List of speakers of the Alaska House of Representatives

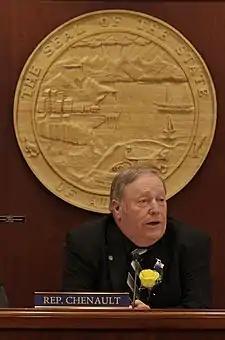
Mike Chenault is the longest-serving speaker, holding the office for four terms from 2009 to 2017. He is shown seated at the speaker's chair at the start of the 29th Legislature in January 2015. A large wood carving depicting the state seal hangs on the wall behind him.

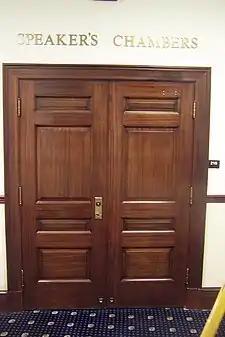
The front entrance to the Speaker's chambers in the Alaska State Capitol.

This is a list of speakers of the Alaska House of Representatives. The speaker is the presiding officer of the Alaska House of Representatives. This list covers both the territorial House (convened mostly biennially between 1913 and 1957) and the state House (convened annually since 1959).